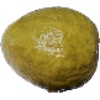
Label: guava